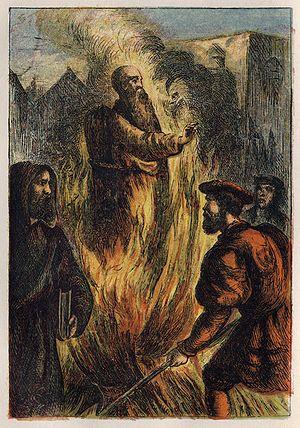
«